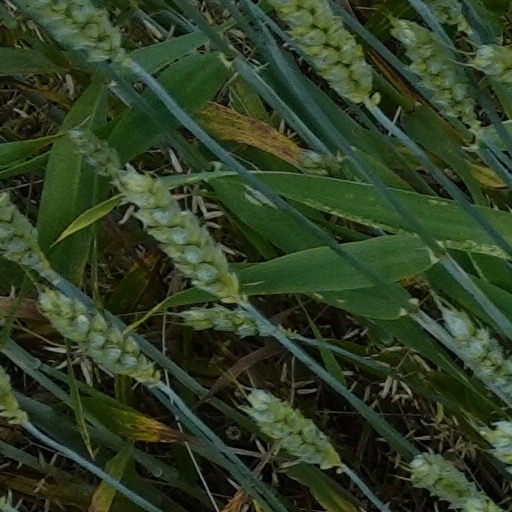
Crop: wheat